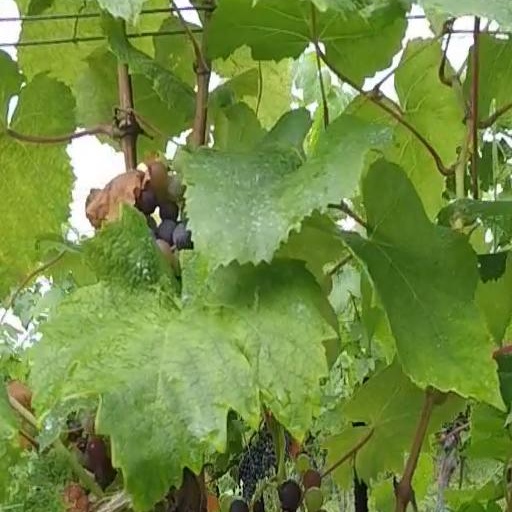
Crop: grape